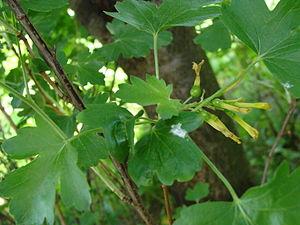
Le Groseillier doré ou Gadellier doré est un arbuste de la famille des Grossulariacées, originaire d'Amérique du Nord.